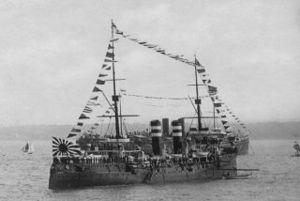
Ceci est la liste des croiseurs de la marine impériale japonaise